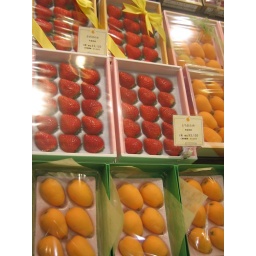
EXPENSIVE fruits in a Ginza department store. That box of strawberries is almost $30 US!